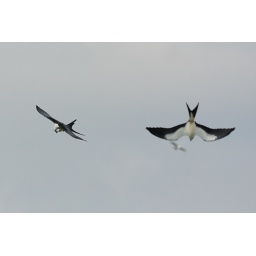
The sky was busy with approximately 30 Swallow-Tails in this one field foraging.